Peter Alan Bell

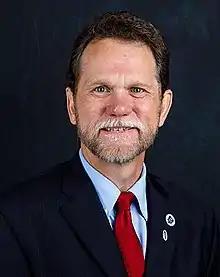
Peter A. Bell, pictured at Liberty University College of Osteopathic Medicine (LUCOM).

Peter Alan Bell (born Jan. 21, 1958) is an American osteopathic physician. He is the current Vice Provost and Dean at Baptist College of Health Sciences, now known as Baptist Health Sciences University in Memphis, TN. Additionally, Bell is nationally known for his continued work on health policy reform and the impact of health policy on the medical profession. Finally, Bell has served as president of the Ohio Osteopathic Association (OOA) and the National President of The American College of Osteopathic Emergency Physicians (ACOEP).